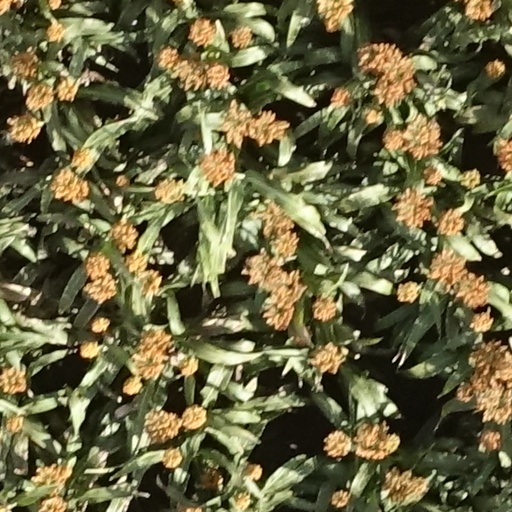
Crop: sorghum